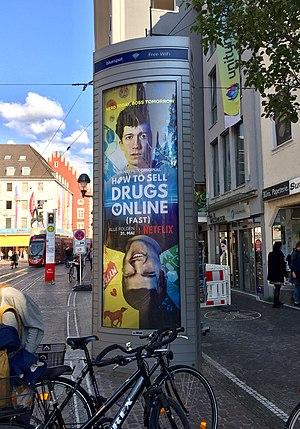
Netflix est une entreprise multinationale américaine créée à Scotts Valley en 1997 par Reed Hastings et Marc Randolph appartenant au secteur d'activité des industries créatives et spécialisée dans la distribution et l'exploitation d'œuvres cinématographiques et télévisuelles par le biais d'une plateforme dédiée. Son siège social se situe à Los Gatos en Californie.